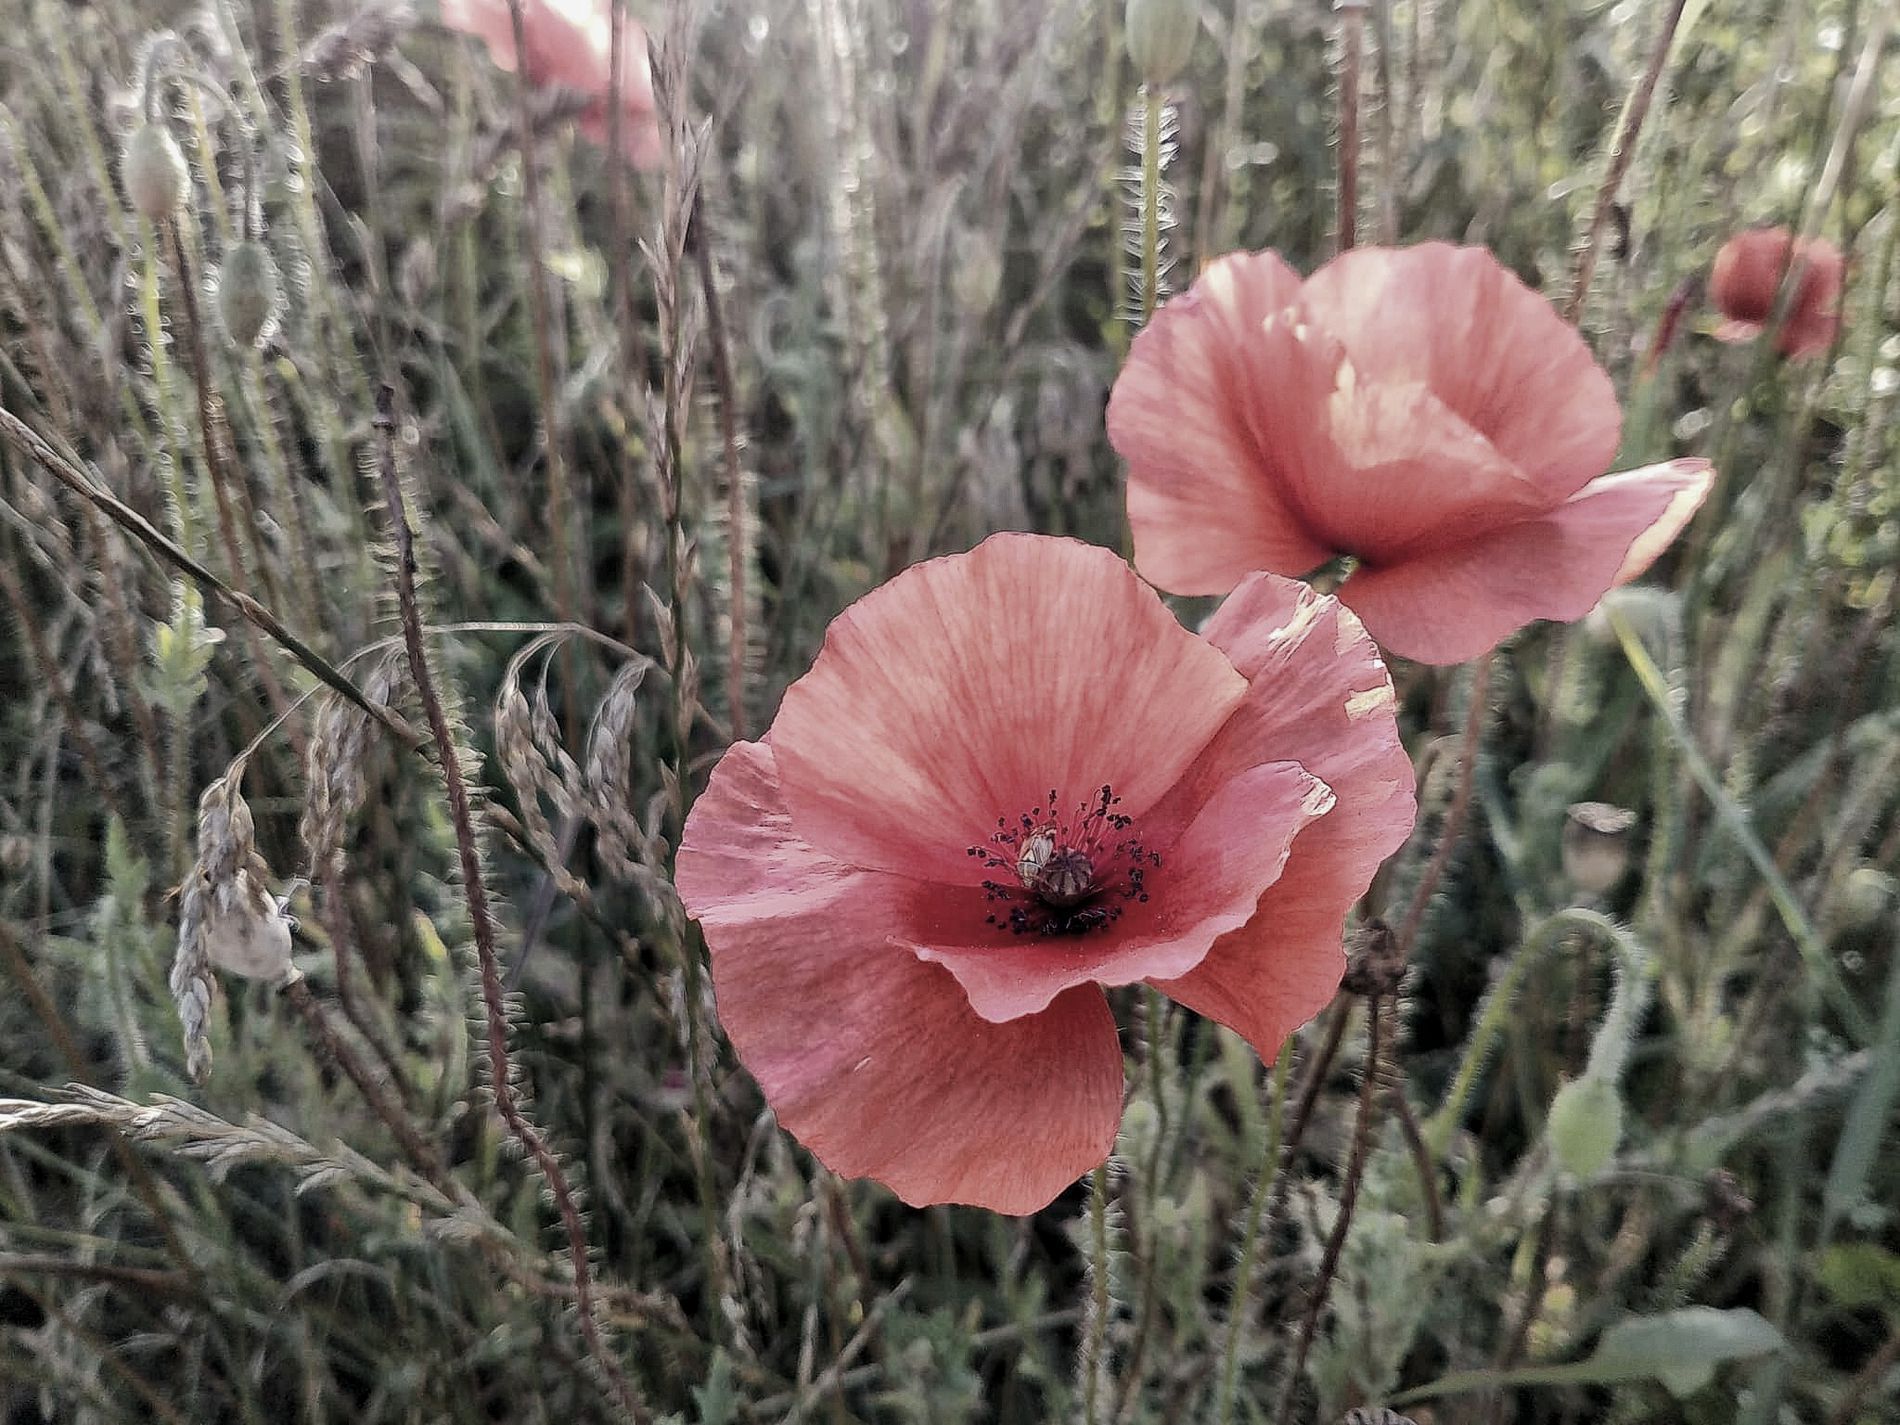
Flowers
The picture has few details, as it contains only flowers and plants. It reflects a wonderful representation of plant life.
A photo taken at eye level. Plants cover most of the picture. The colors of the flowers are wonderful and calming . The picture shows the condition of the plants.
Labels: Flower, Plant, Petal, Geranium, Anemone, Poppy, Rose, Vegetation, Grass, Anther, Pollen, Daisy